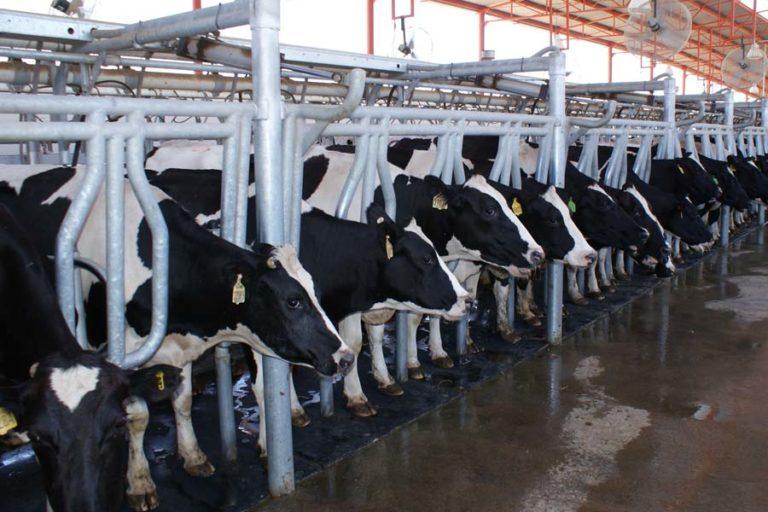
Ngombe wengi weusi na weupe wamepangwa katika vibanda. Wamefungwa kwenye chuma wakingoja kukamuliwa maziwa. Kila mnyama ana lebo kwenye sikio. Sakafu inaonekana mvua, labda inasafishwa. Mashine za kisasa za kukamua zinaonekana juu yao. Mifumo ya uingizaji hewa iko juu. Hii ni shamba la kisasa la ngombe wa maziwa.